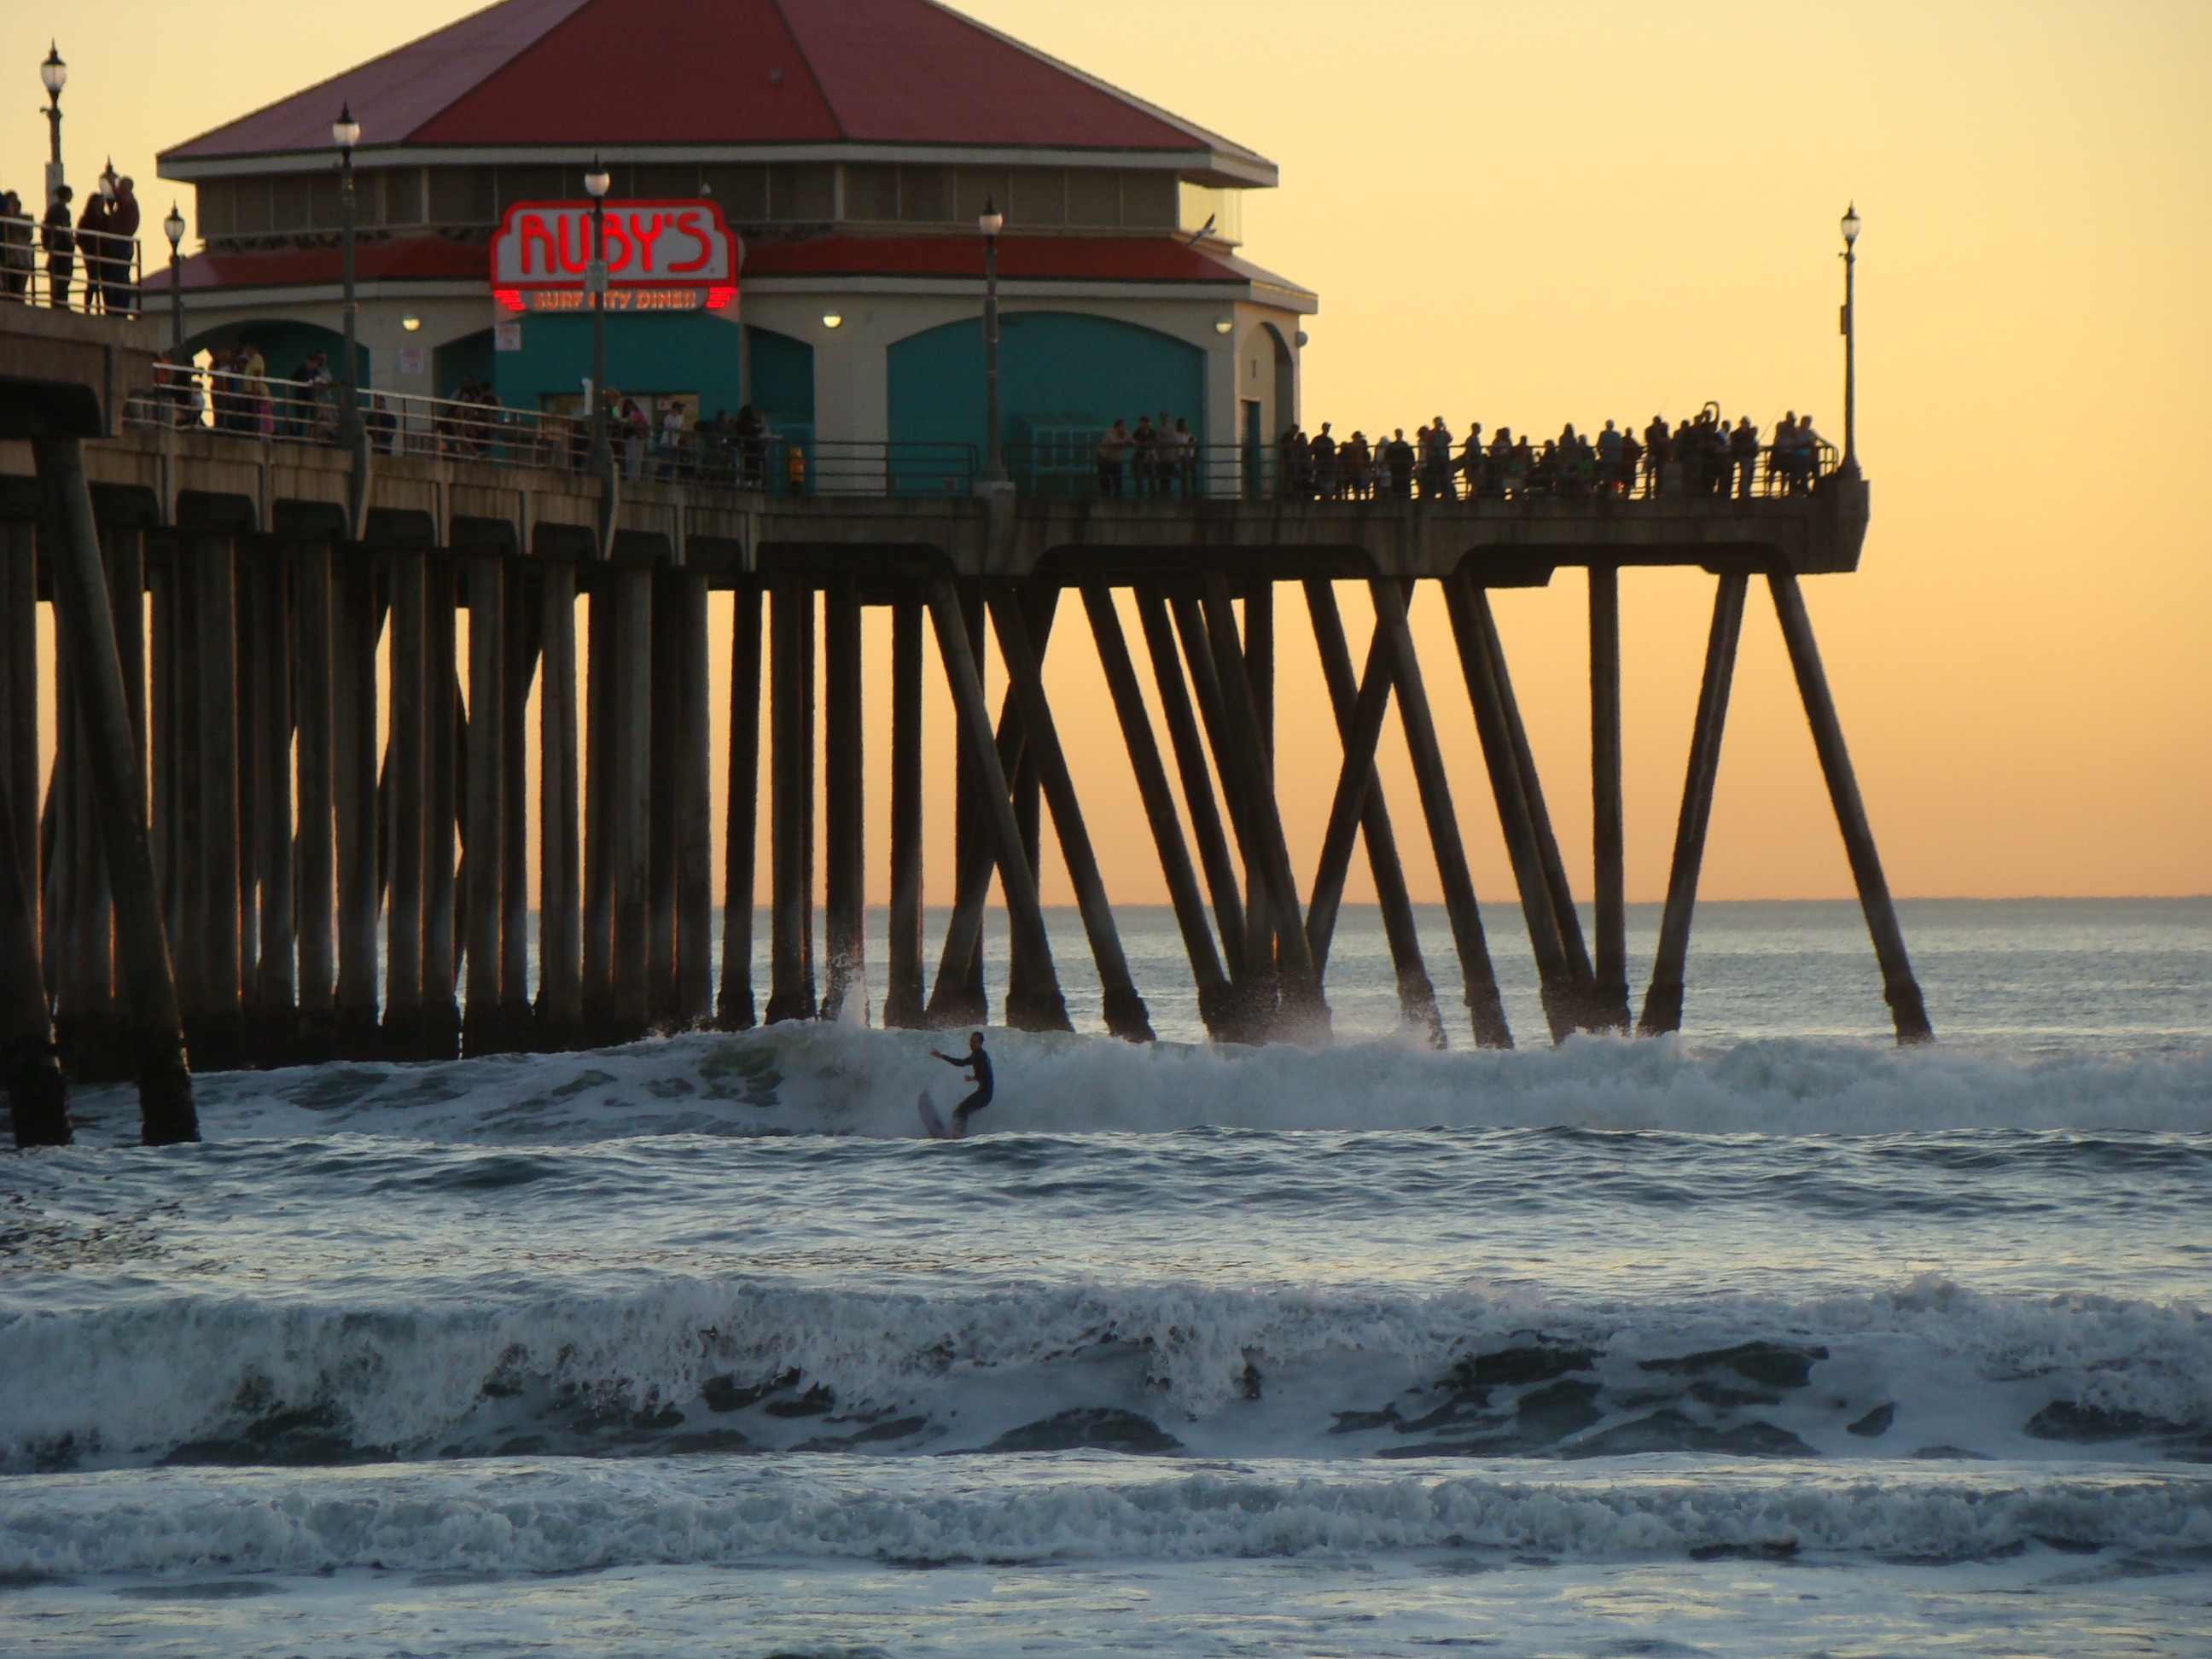
beach, sea, coast, water, ocean, boardwalk, sunset, sport, shore, wave, restaurant, pier, walkway, vacation, surfer, dusk, evening, bay, body of water, waves, huntington beach